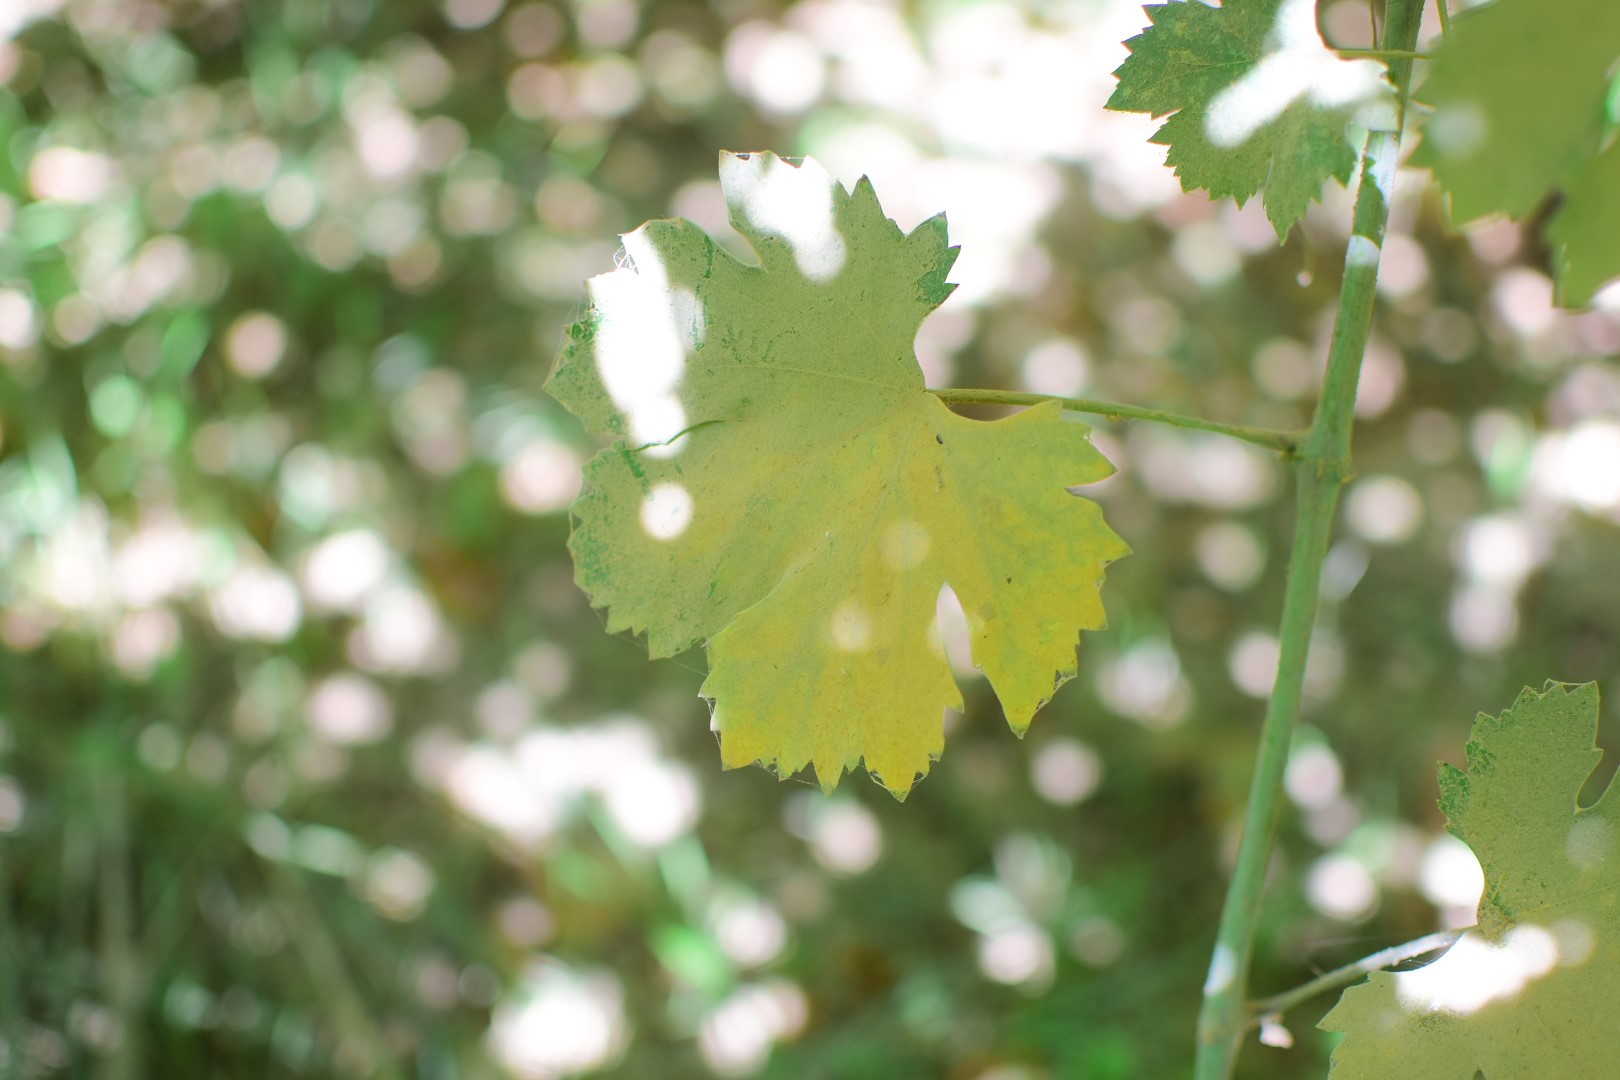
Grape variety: Halawani